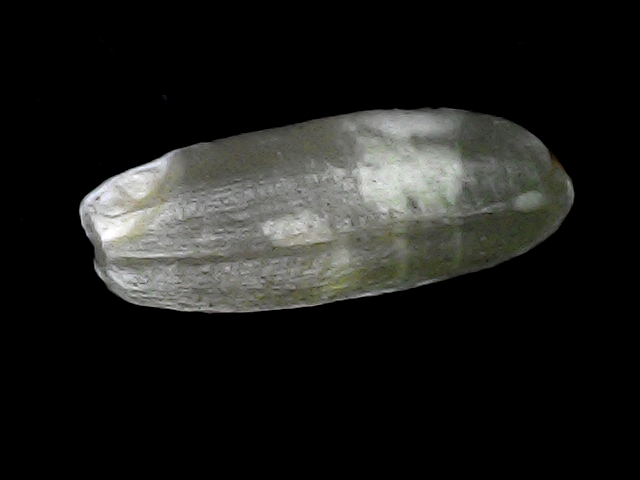
Rice variety: BD56